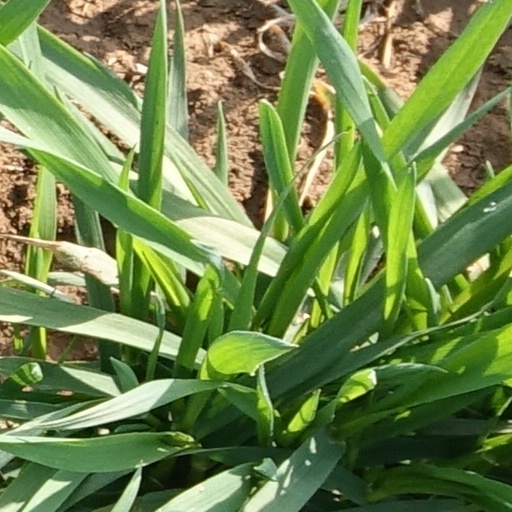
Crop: wheat